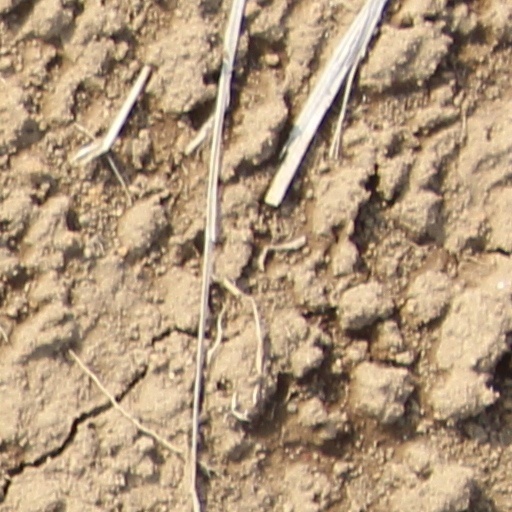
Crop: wheat